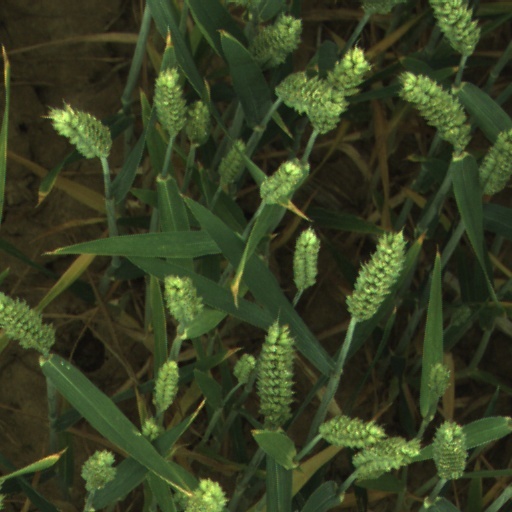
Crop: wheat